Meiolaniidae

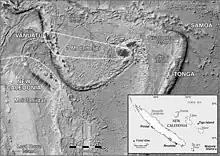
Range of meiolaniids in the South Pacific

Rafting is another hypothesis that has been suggested and would propose that meiolaniids dispersed when animals stuck on natural rafts were washed to distant islands. Multiple reports exist of giant tortoises coming ashore far away from their place of origin after severe storms, with one particular case telling of two Galapagos giant tortoises swept out at sea by a hurricane that hit Florida. Other examples include Aldabra giant tortoises arriving on the coast of East Africa, at times emanciated and covered in barnacles. Dispersal similar to that of modern giant tortoises has also been suggested by Sterli, who maintains that the overall similarities to modern tortoises may be enough to enable them to drift along with ocean currents. In addition to citing many of the same reasons that render active swimming unlikely (the insufficient buoyancy of the shell and heavy build), Brown and Moll argue that adults would struggle with finding rafts large enough, while juveniles would be easy prey to any marine or island predators.